Leocadie Gerlach

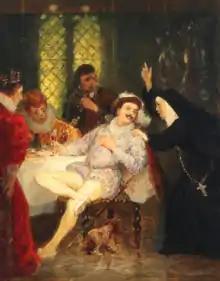
Otto Bache: "Prima donna Leocadi Gerlach and chamberman Christian Hansen in “Don Juan".

In 1947, after she had performed with the German operatic soprano Wilhelmine Schröder-Devrient at the summer palace of Sanssouci, Bergnéhr received a travel grant which enabled her to spend a year in London studying under Manuel García. On her return to Copenhagen, she was given a permanent contract with the Royal Theatre. Heiberg commented that she had become "the glamorous centerpiece around whom all the other members of the opera congregated". Her roles in subsequent years included Vilhelmine in Édouard Du Puy's "Youth and Folly", Anna in Mozart's "Don Giovanni" and Susanne in his "Le nozze di Figaro".